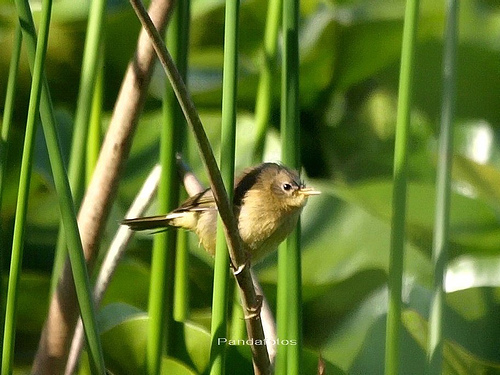
this small bird has a yellowish brown belly and eyering, and a short yellow beak.
this bird has a short, straight bill, a brown crown, and a white eyering.
the bird has a yellow colored body with a grey colored throat and brown colored coverts.
bird with sharp pointed brown beak, black eyes, gray eyering, throat, gray belly, abdoomen, tarsus and feeta bird with a tiny pointed bill, yellow breast, small head, and swept back crown.
this bird is brown with white and has a very short beak.
this bird has wings that are black and has a yellow bellya very small bird with beige, bill, feet and belly and ash brown rump and nape.
a bird with a small beak, yellow belly and neck with small wings.
this bird has a small yellow bill with a brown crown and yellow belly.
Species: Marsh Wren